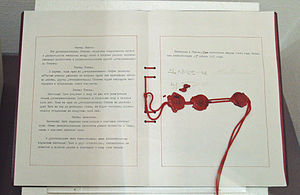
Sovjetisk-japanske neutralitetspagt
Sovjetisk-japanske neutralitetspagt, 13. april 1941.
Den Sovjetisk-japanske neutralitetspagt, også kaldet den Japansk–sovjetiske ikke-angrebspagt var en pagt mellem Sovjetunionen og kejserriget Japan, som blev underskrevet den 13. april 1941, to år efter den korte Sovjetisk-japanske grænsekonflikt.